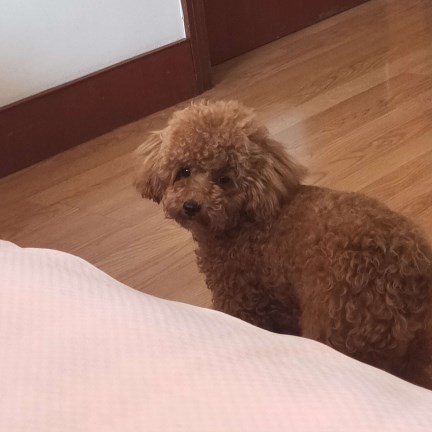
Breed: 7449-n000128-teddy